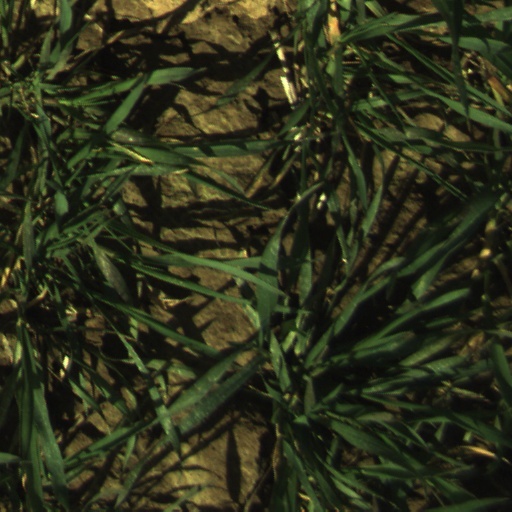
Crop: wheat